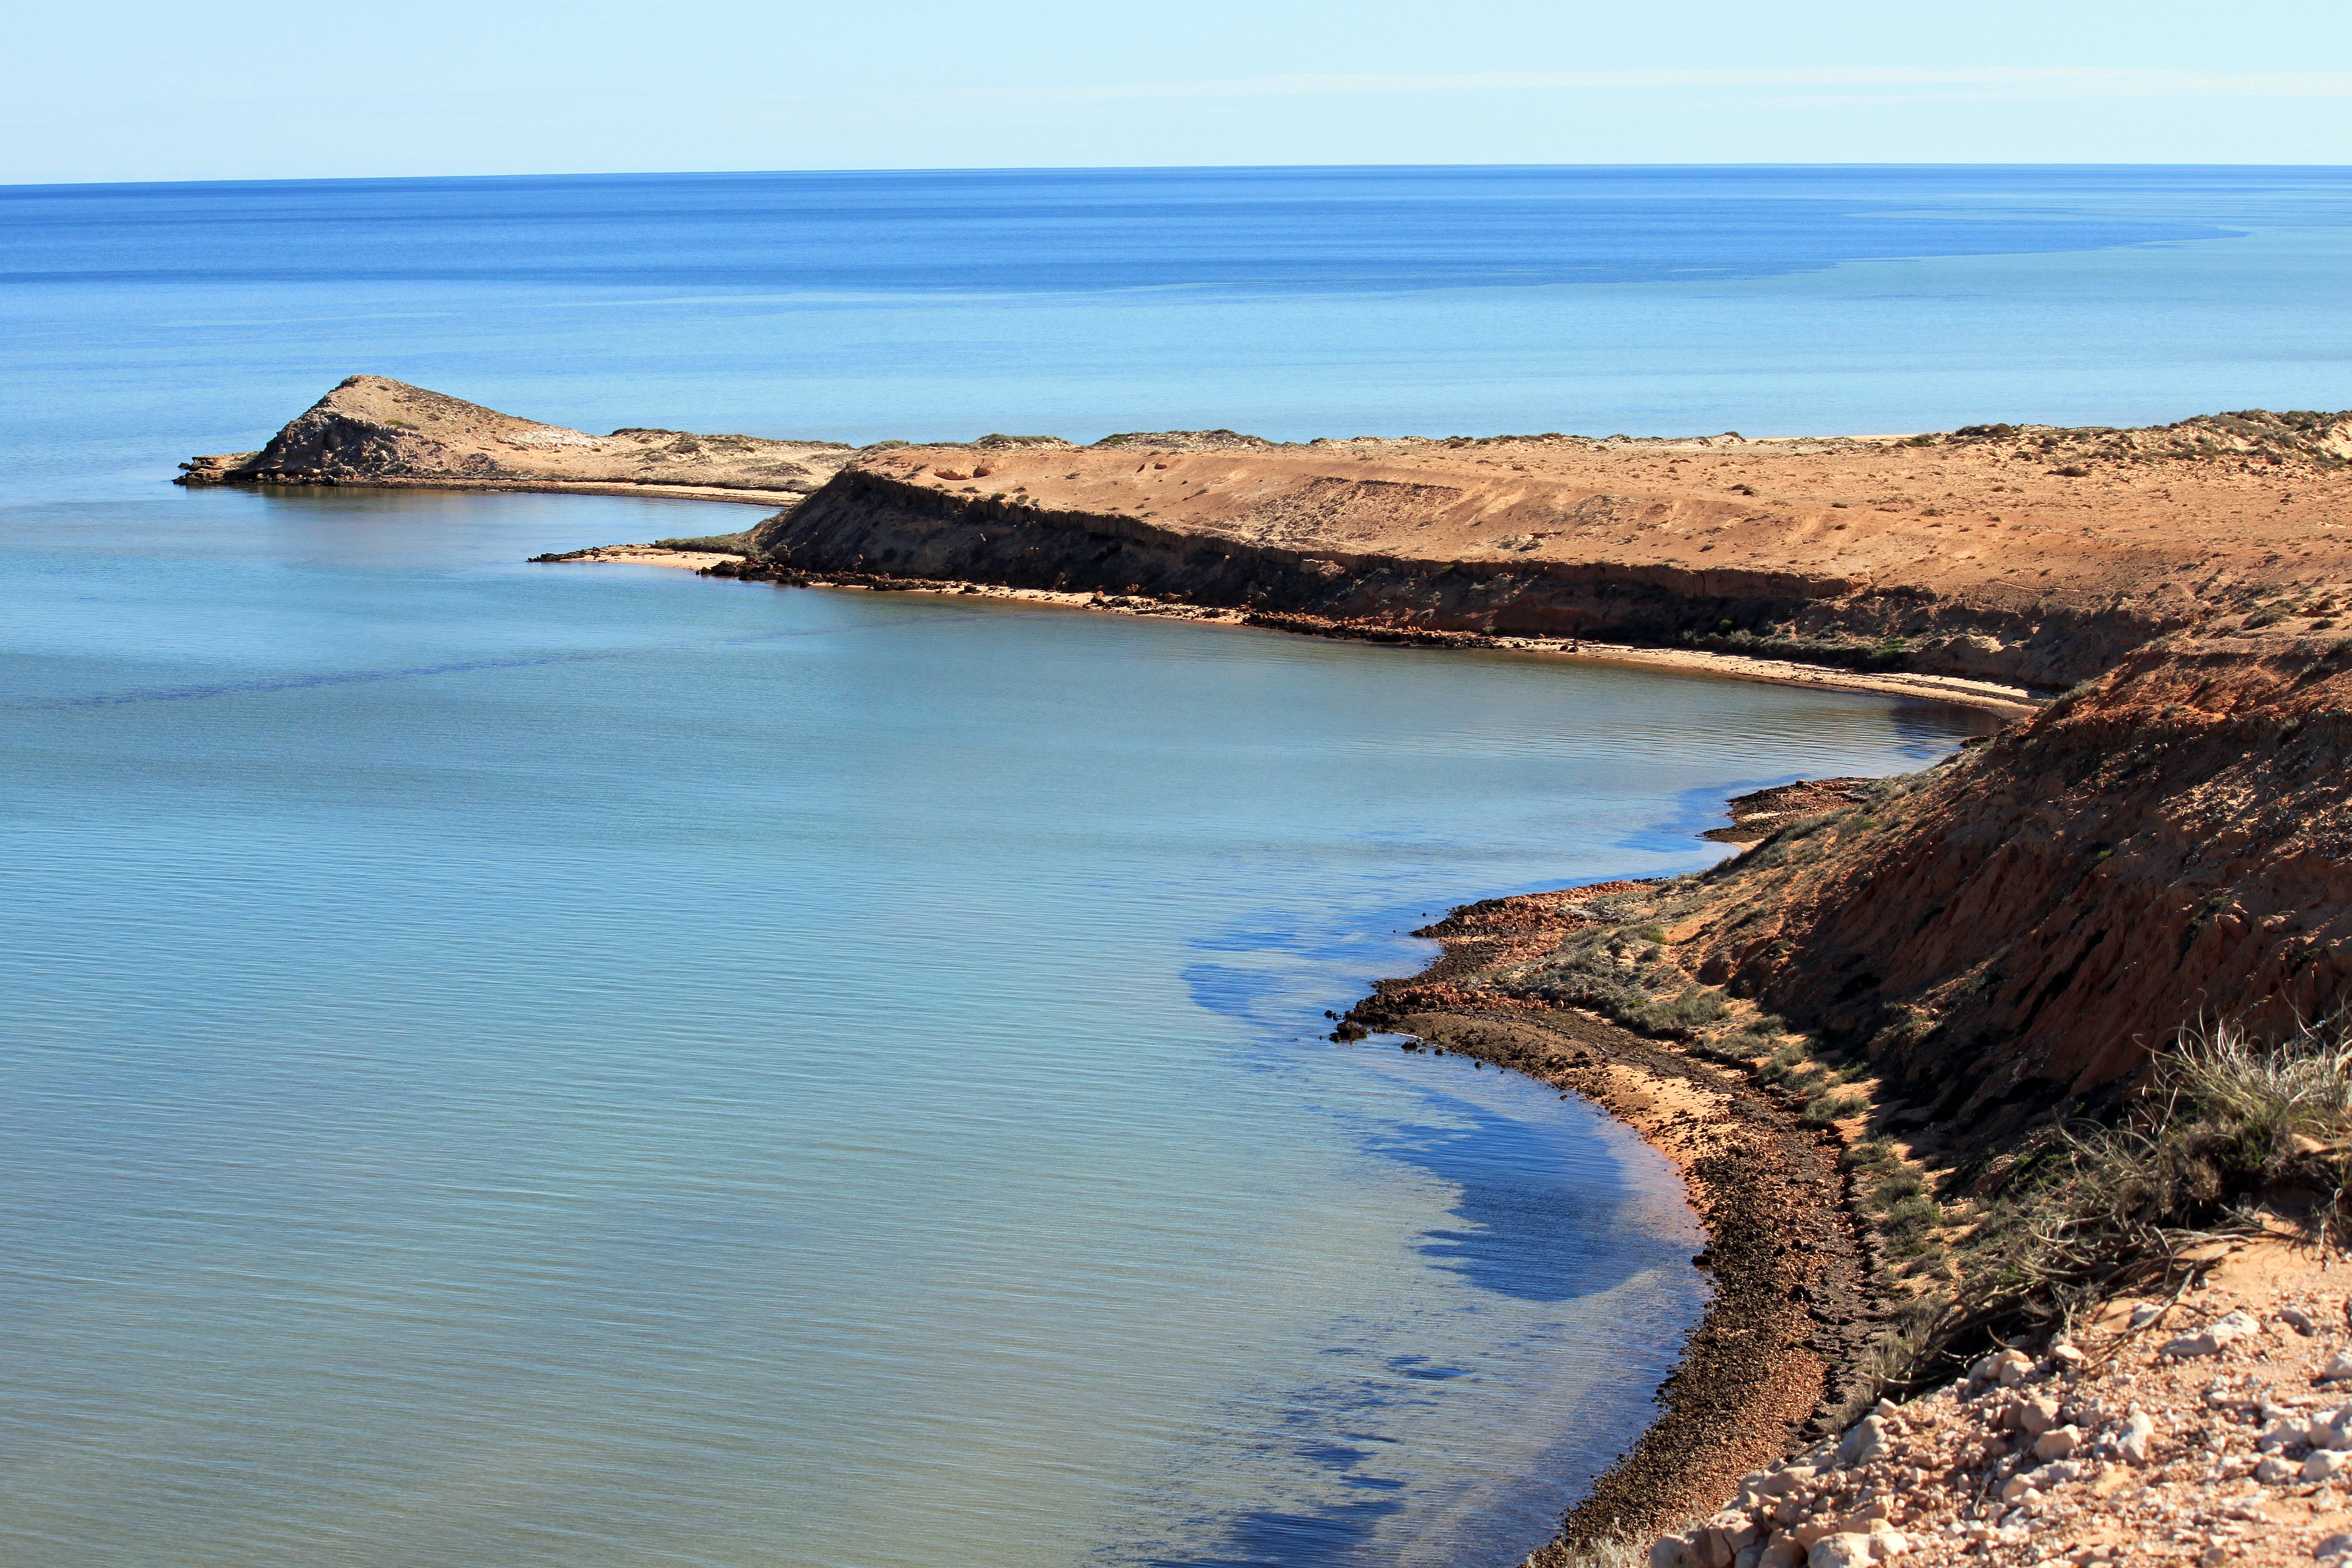
beach, sea, coast, water, nature, sand, rock, ocean, horizon, shore, wave, cliff, cove, tower, bay, island, blue, terrain, material, body of water, headland, bank, cape, islet, landform, geographical feature